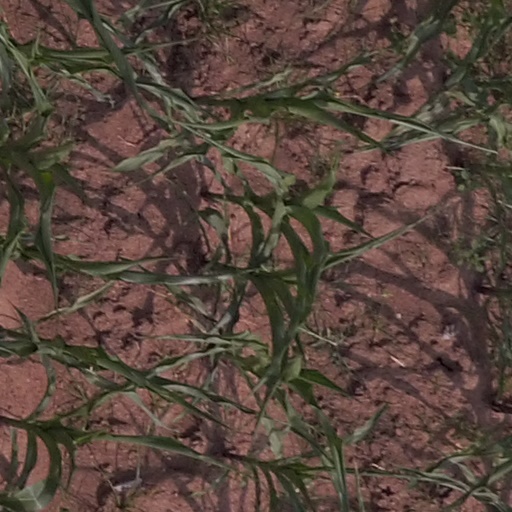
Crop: maize; corn